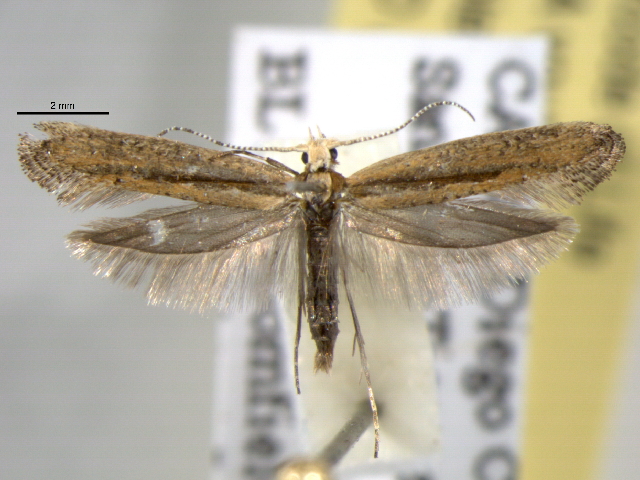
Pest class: diamondback_moth